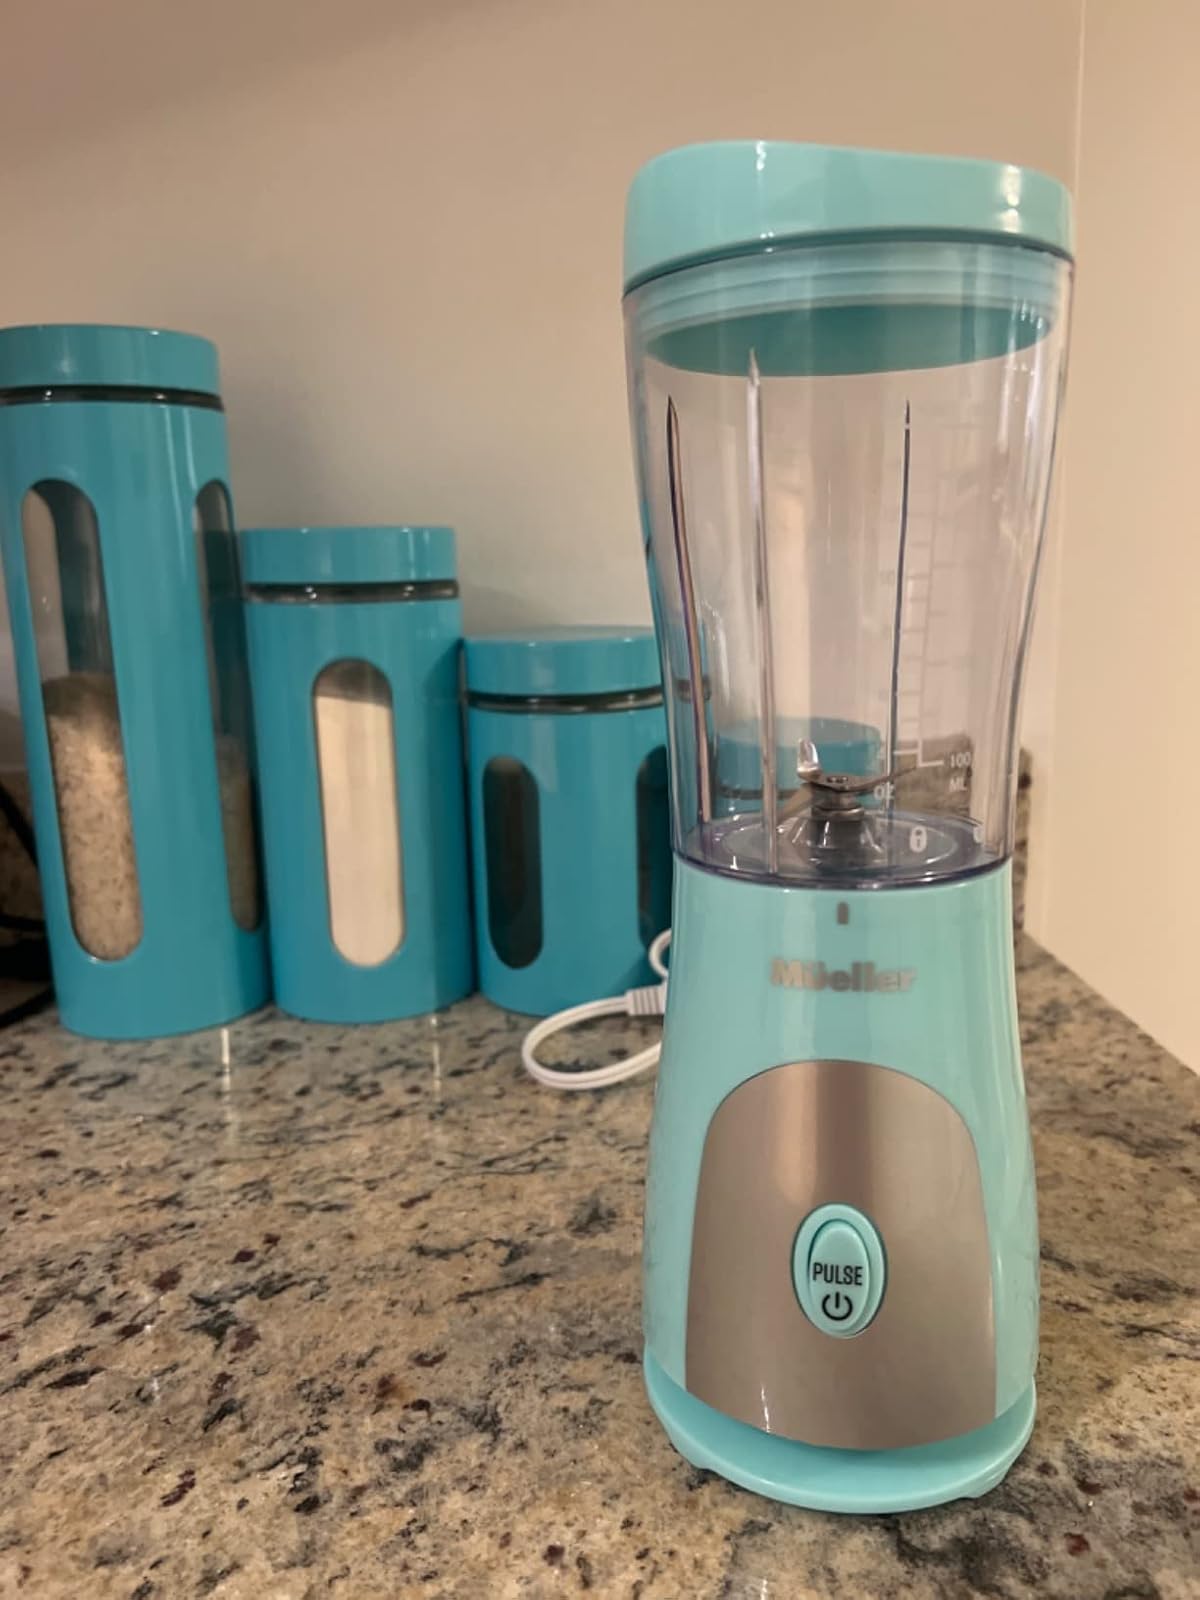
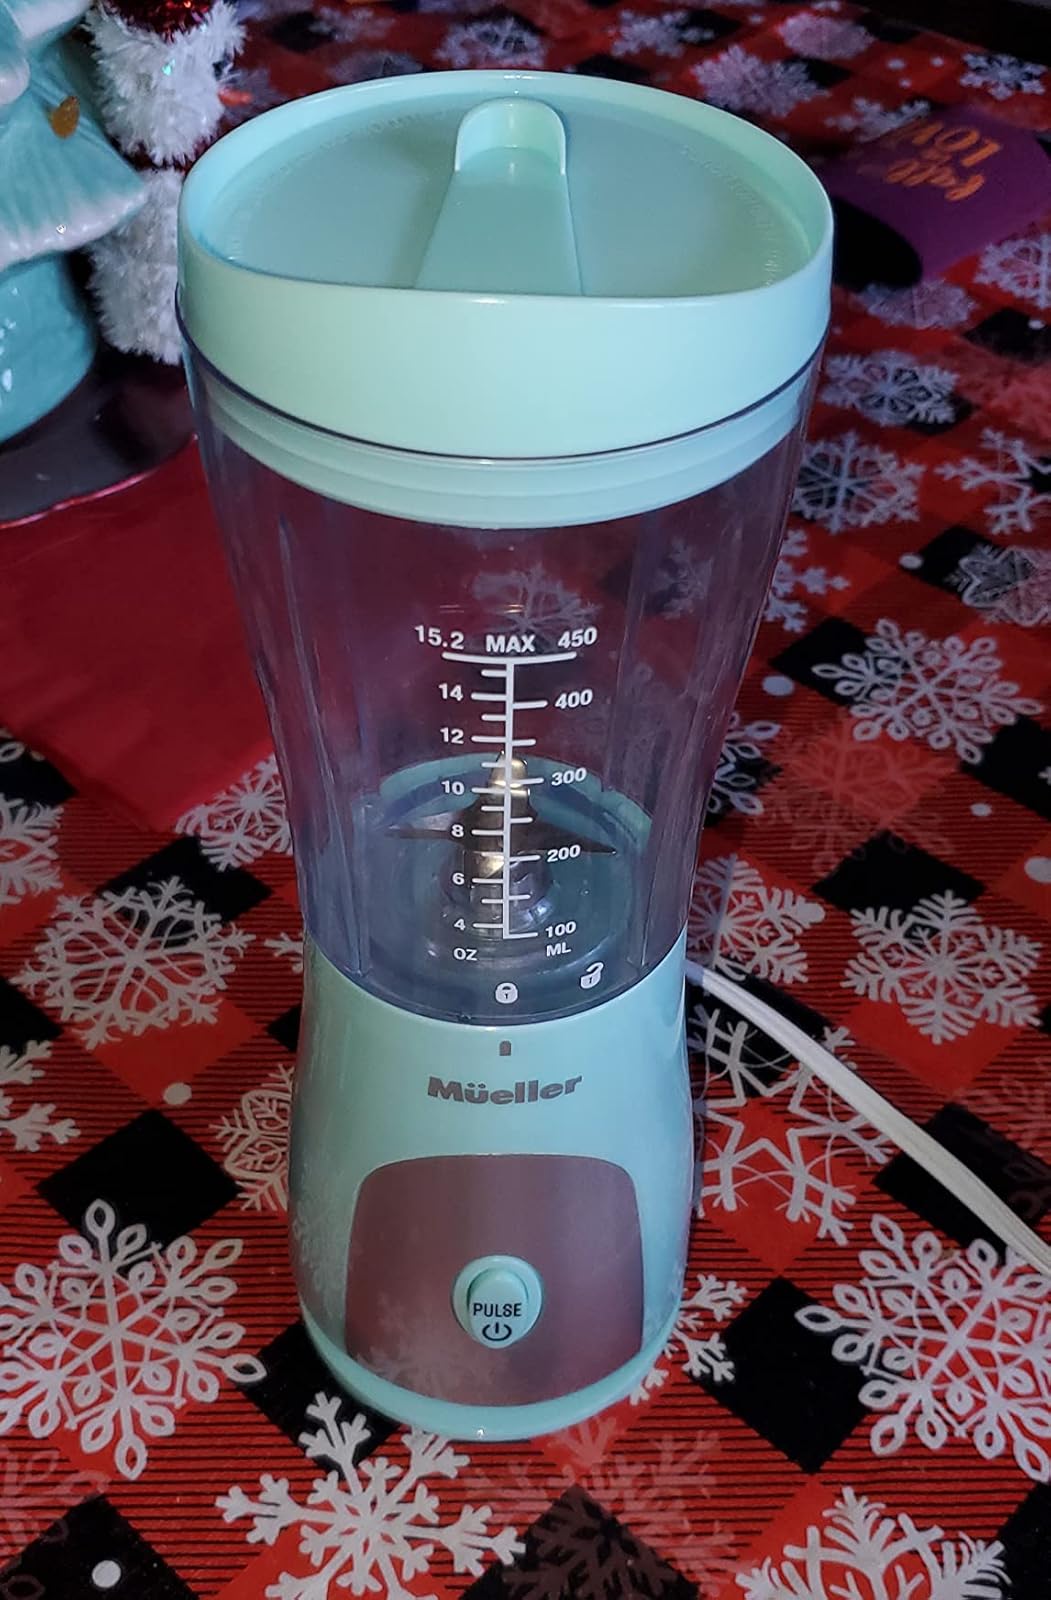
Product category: items_blender
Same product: yes